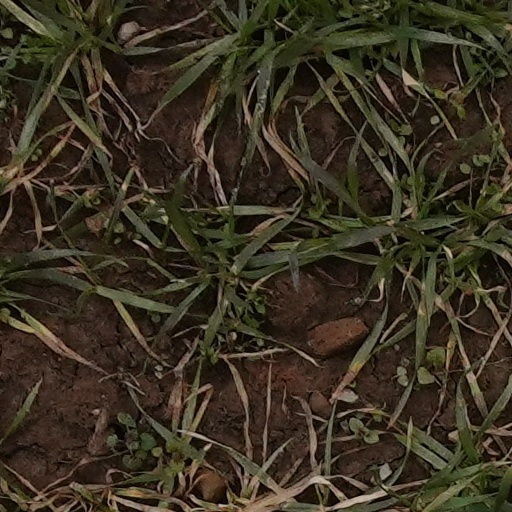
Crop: wheat